North Palisade

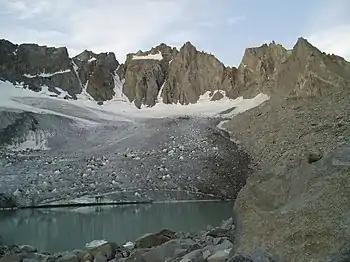
Thunderbolt, Starlight, North Palisade, and Polemonium Peaks

There is no weather station at the summit, but this climate table contains interpolated data for an area around the summit. The peak of North Palisade has an Alpine climate ("ET").